Bertha Betsey Mason

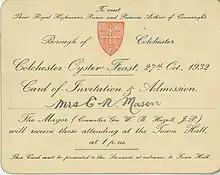

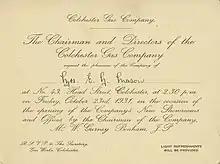
Bertha's Invitation to the opening of the new Gas Showrooms

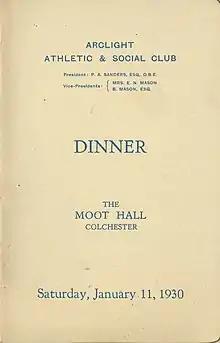

Her son Conrad fought in the First World War. Bertha received many letters from him and cared for him while he was away, sending him whatever it was that he requested, whether that was chocolate or a new cooking stove. While Conrad was away he had concerns for the woman he liked, who was being treated poorly by the people around her; Bertha offered to give the girl a place to stay with them if she needed it as Conrad acknowledged and thanked her for this in one of his letters.